The King of Fighters '98

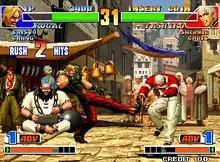
A match between Rugal Bernstein and Yashiro Nanakase battling in Advanced Mode.

The gameplay does not differ much from the previous game, "KOF '97". Like in "KOF '97", the player has a choice between two playing styles: Advance and Extra, with a few slight modifications to Advanced mode (unlike in "KOF '97", the character will resume to normal if the player performs a Super Special Move in MAX state). This time when one character loses a round, the losing team is given a handicap in its favor. In Advanced mode, this means that the players stock capacity for Power Gauges is increased by one. In Extra mode, the time it takes to charge ones power gauge to maximum level is shortened, and the maximum remaining health requirement for a MAX Super Special Move is increased.